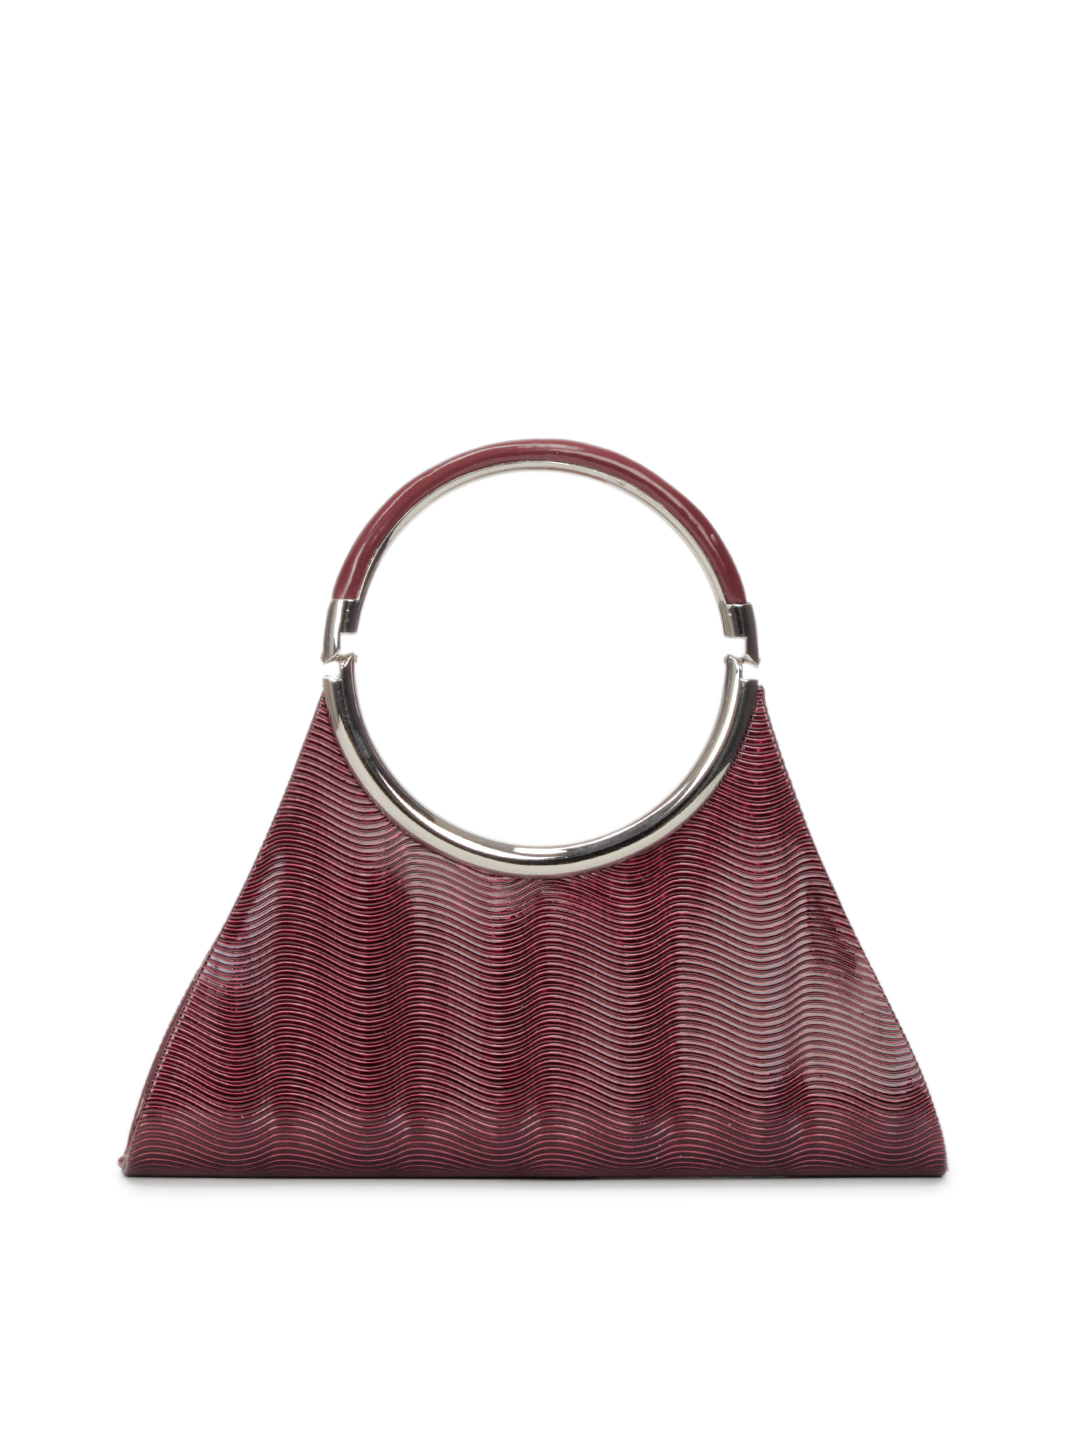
Spice Art Women Leatherette Maroon Handbag
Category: Accessories / Bags / Handbags
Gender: Women
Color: Maroon
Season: Summer 2015
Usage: Casual